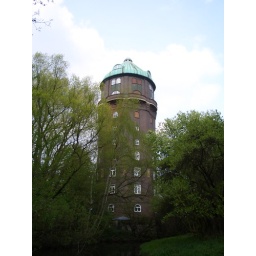
An old water tower in a park next to me.